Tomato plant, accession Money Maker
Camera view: horizontal (90 deg, fisheye); turntable rotation: 210 degrees
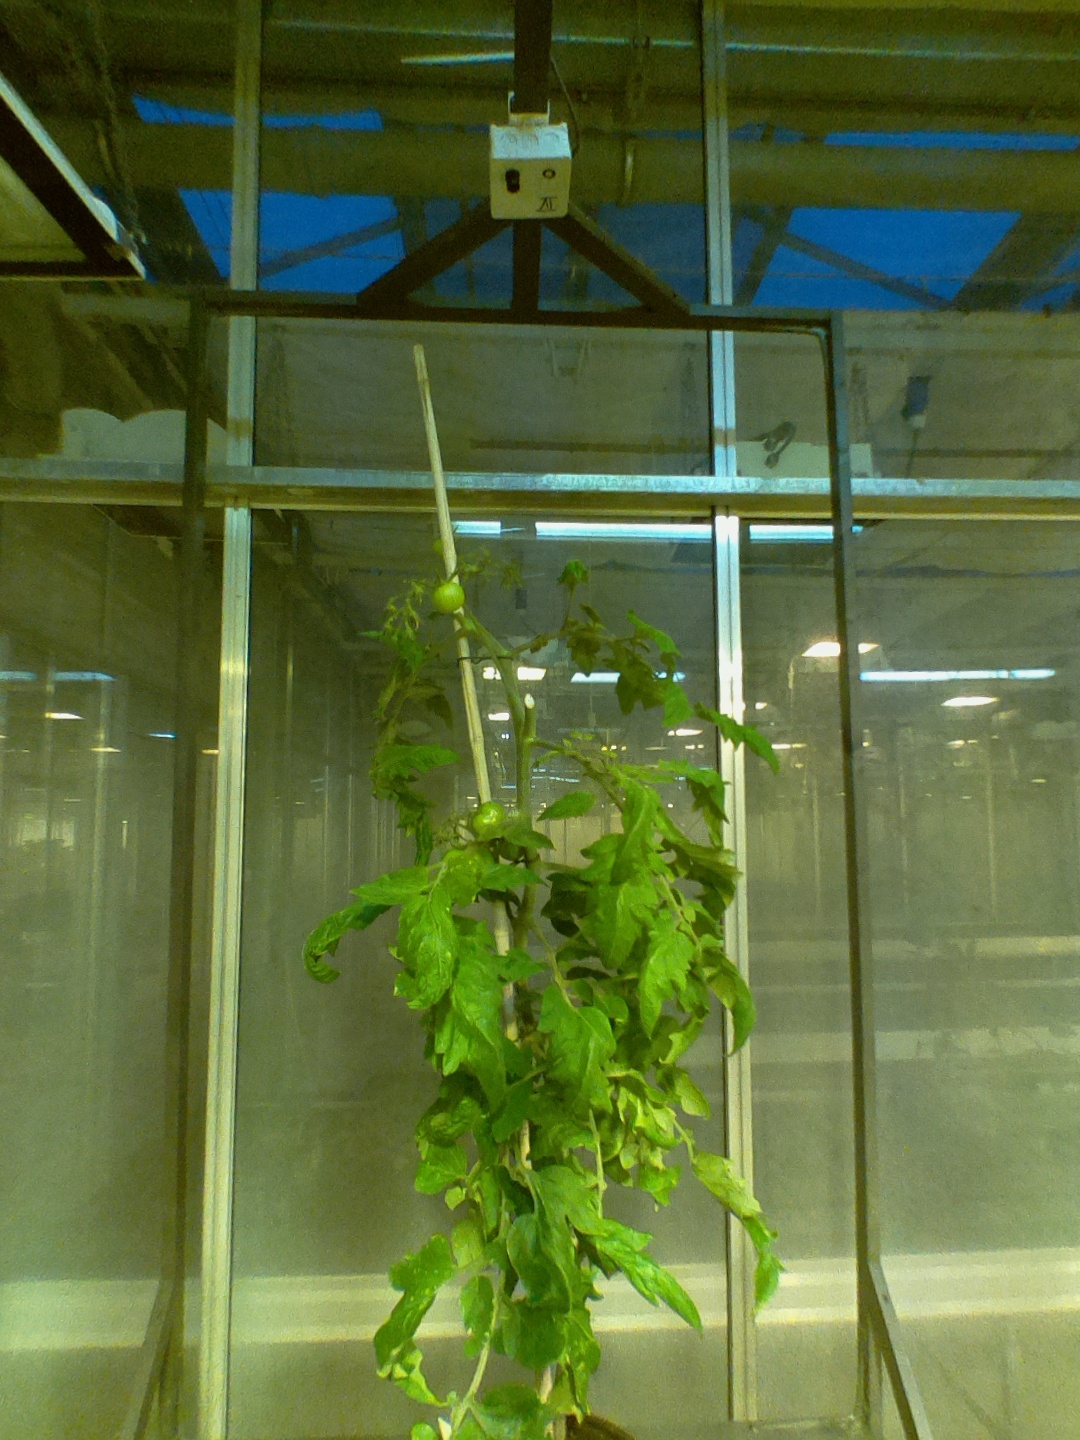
BBCH growth stage 79: 90% -100% of final fruit size